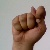
The image shows a hand gesture representing the letter 'T' in Indian Sign Language.